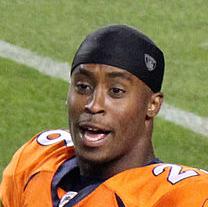
Age: 20